Primordial (band)

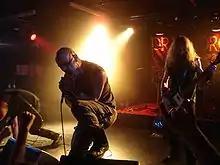
Primordial in 2007

The band's roots stretch back to 1987 when Pól and Ciarán first began playing together with Pól's brother, Derek. The band (who were called Forsaken for a brief period) initially played a rough, hybrid mix of early, primitive thrash and death metal (playing covers of Death, Sepultura and the like).